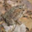
Label: frog